Nude Tuesday

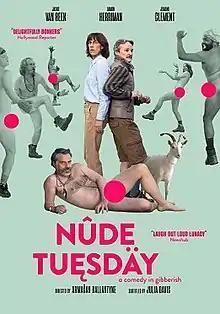

Nude Tuesday (stylised as Nûde Tuęsdäy) is a 2022 comedy film that was written by Armağan Ballantyne and Jackie van Beek, and directed by Ballantyne. Set on a fictional island in the Pacific Ocean, the film follows Laura and Bruno (played by Jackie van Beek and Damon Herriman respectively) as they attend a new-age retreat to save their marriage. The film's dialogue is entirely in a fictional language, with English subtitles. Three versions of the film exist: one with subtitles written by British comedian Julia Davis, one with a different storyline written by Malaysian comedian Ronny Chieng and Australian comedian Celia Pacquola, and one without subtitles.